Till We Meet Again (1944 film)

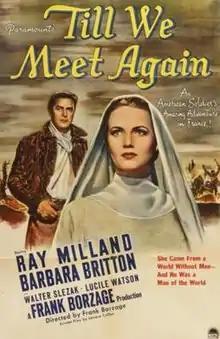
Theatrical release poster

Till We Meet Again is a 1944 American drama film directed by Frank Borzage, written by Lenore J. Coffee, and starring Ray Milland, Barbara Britton, Walter Slezak, Lucile Watson, Konstantin Shayne, Vladimir Sokoloff and Mona Freeman. It was released on August 30, 1944, by Paramount Pictures.